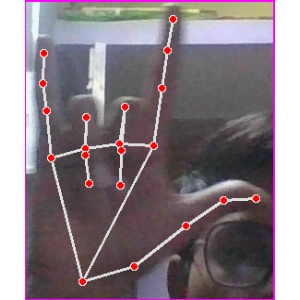
अक्षर: व